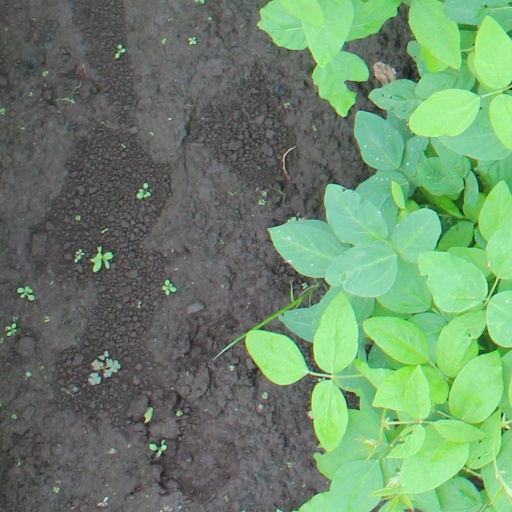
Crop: soybean